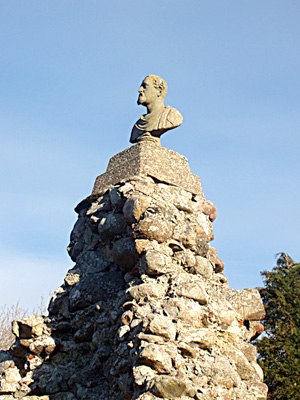
Kysing Kirke
Ruinen af Kysing Kirke, med en buste af Frederik 7. på toppen
Ruin af Kysing Kirke Norsminde, Hads Herred, Århus Amt, Denmark
Kysing Kirke eller Meden Kirke er en ruin beliggende i Norsminde, men med tilknytning til landsbyen Kysing.